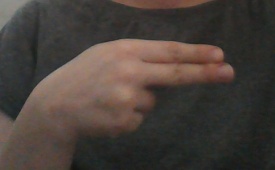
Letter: ain